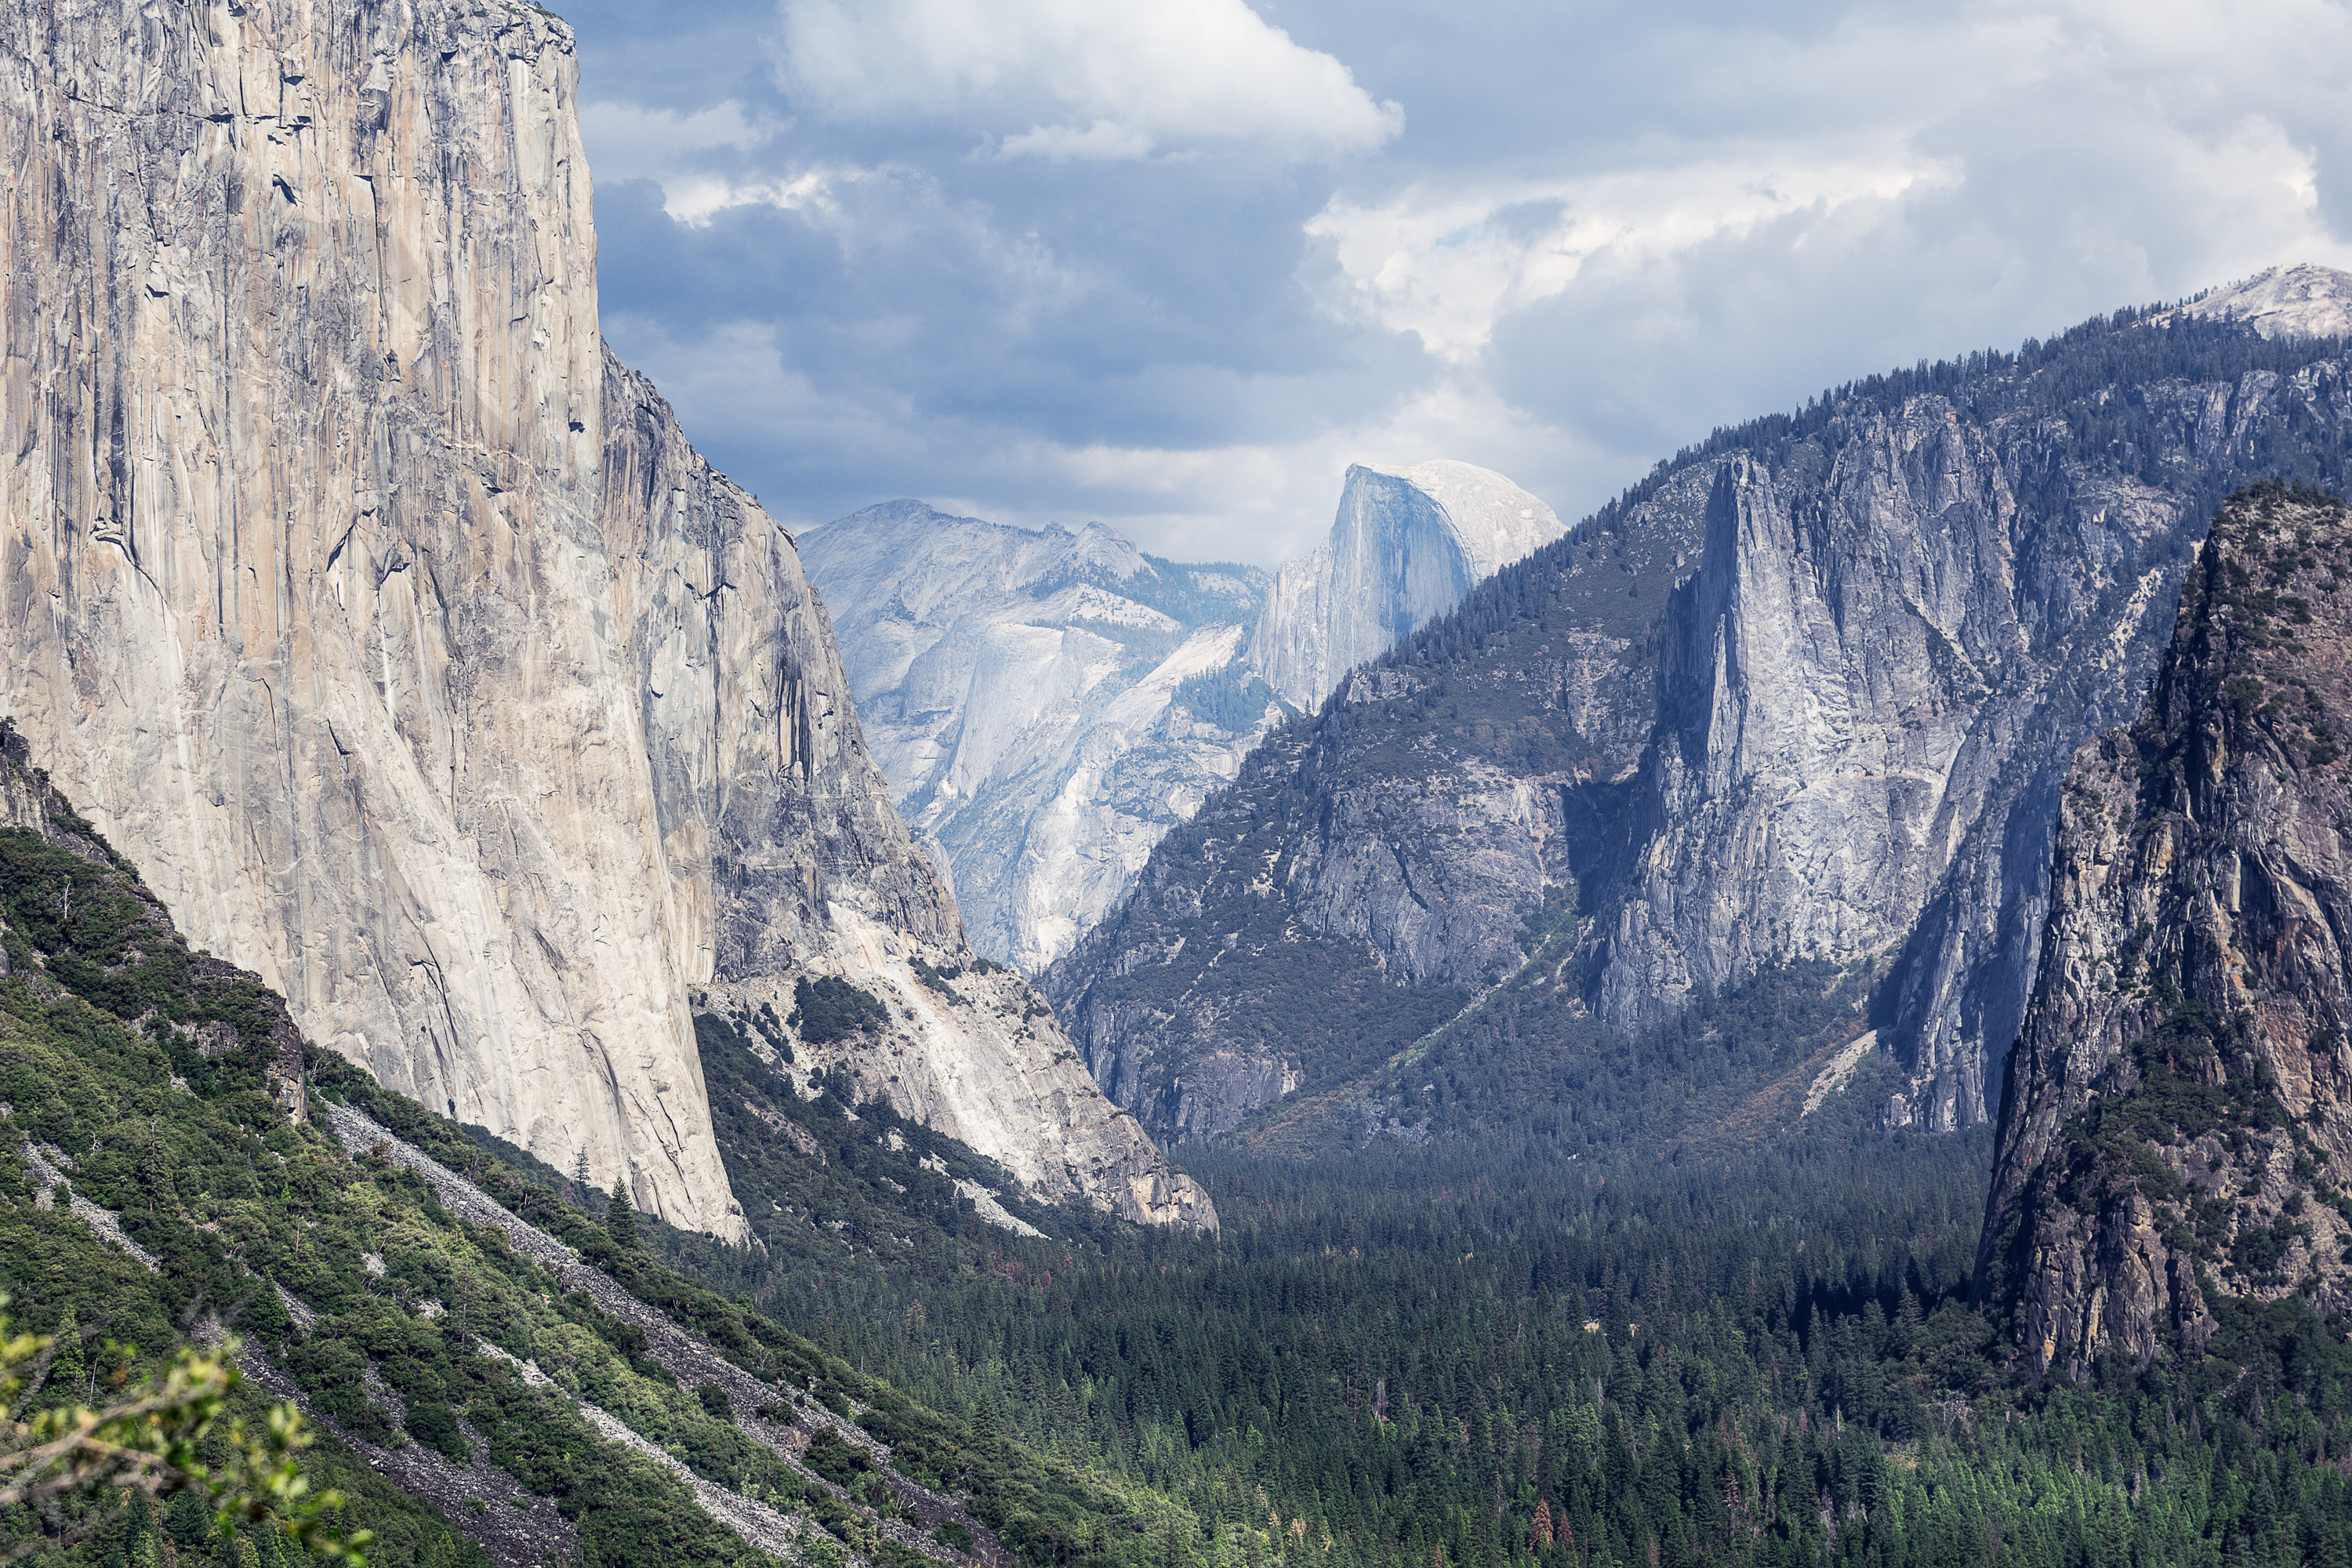
landscape, nature, forest, wilderness, walking, mountain, adventure, valley, mountain range, yosemite, cliff, national park, california, ridge, clouds, mountains, alps, cliffs, plateau, fell, cirque, landform, mountain pass, geographical feature, mountainous landforms